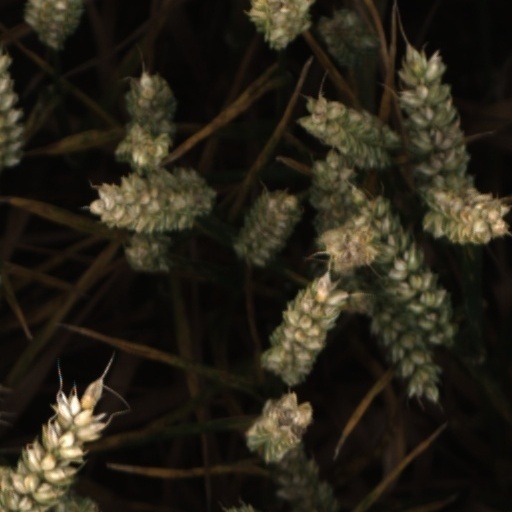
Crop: wheat